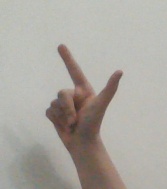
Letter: laam